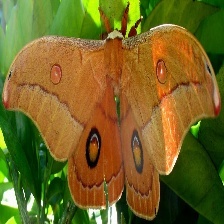
Species: EMPEROR GUM MOTH